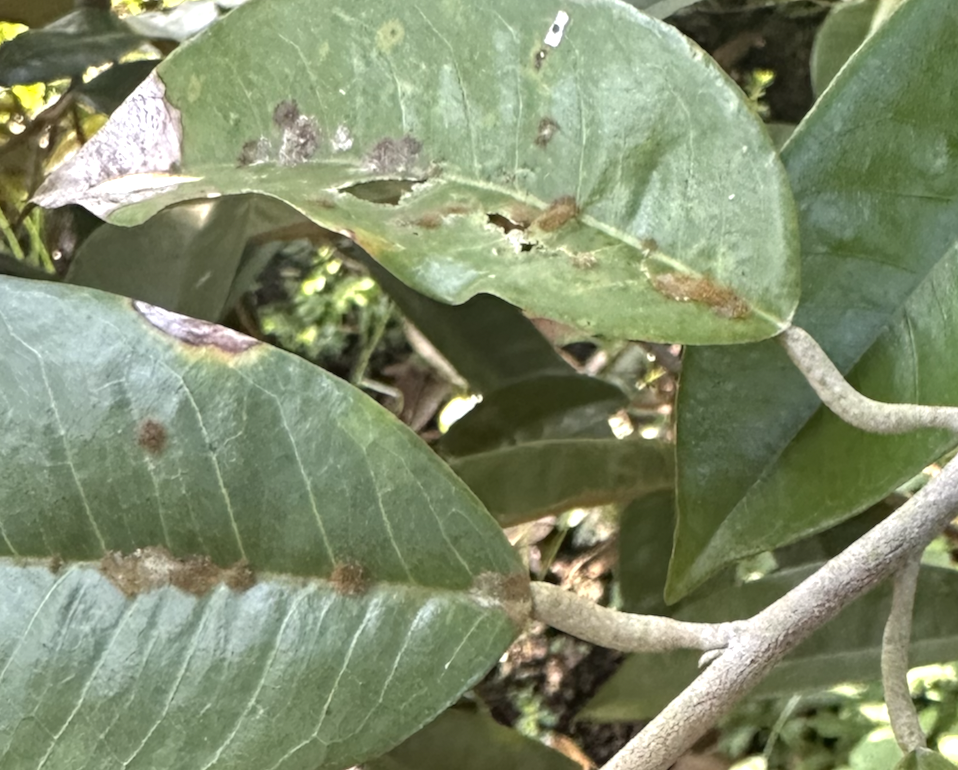
Label: stem_blight